Honeycomb theorem

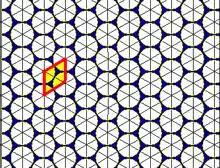
This honeycomb forms a circle packing, with circles centered on each hexagon.

The honeycomb theorem, formerly the honeycomb conjecture, states that a regular hexagonal grid or honeycomb has the least total perimeter of any subdivision of the plane into regions of equal area. The conjecture was proven in 1999 by mathematician Thomas C. Hales.